2014–2015 Hong Kong electoral reform

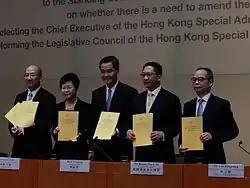
Chief Executive Leung Chun-ying published the Consultation Report on 15 July 2014.

The 2014–2015 Hong Kong electoral reform was a proposed reform for the 2017 Hong Kong Chief Executive election and 2016 Legislative Council election.